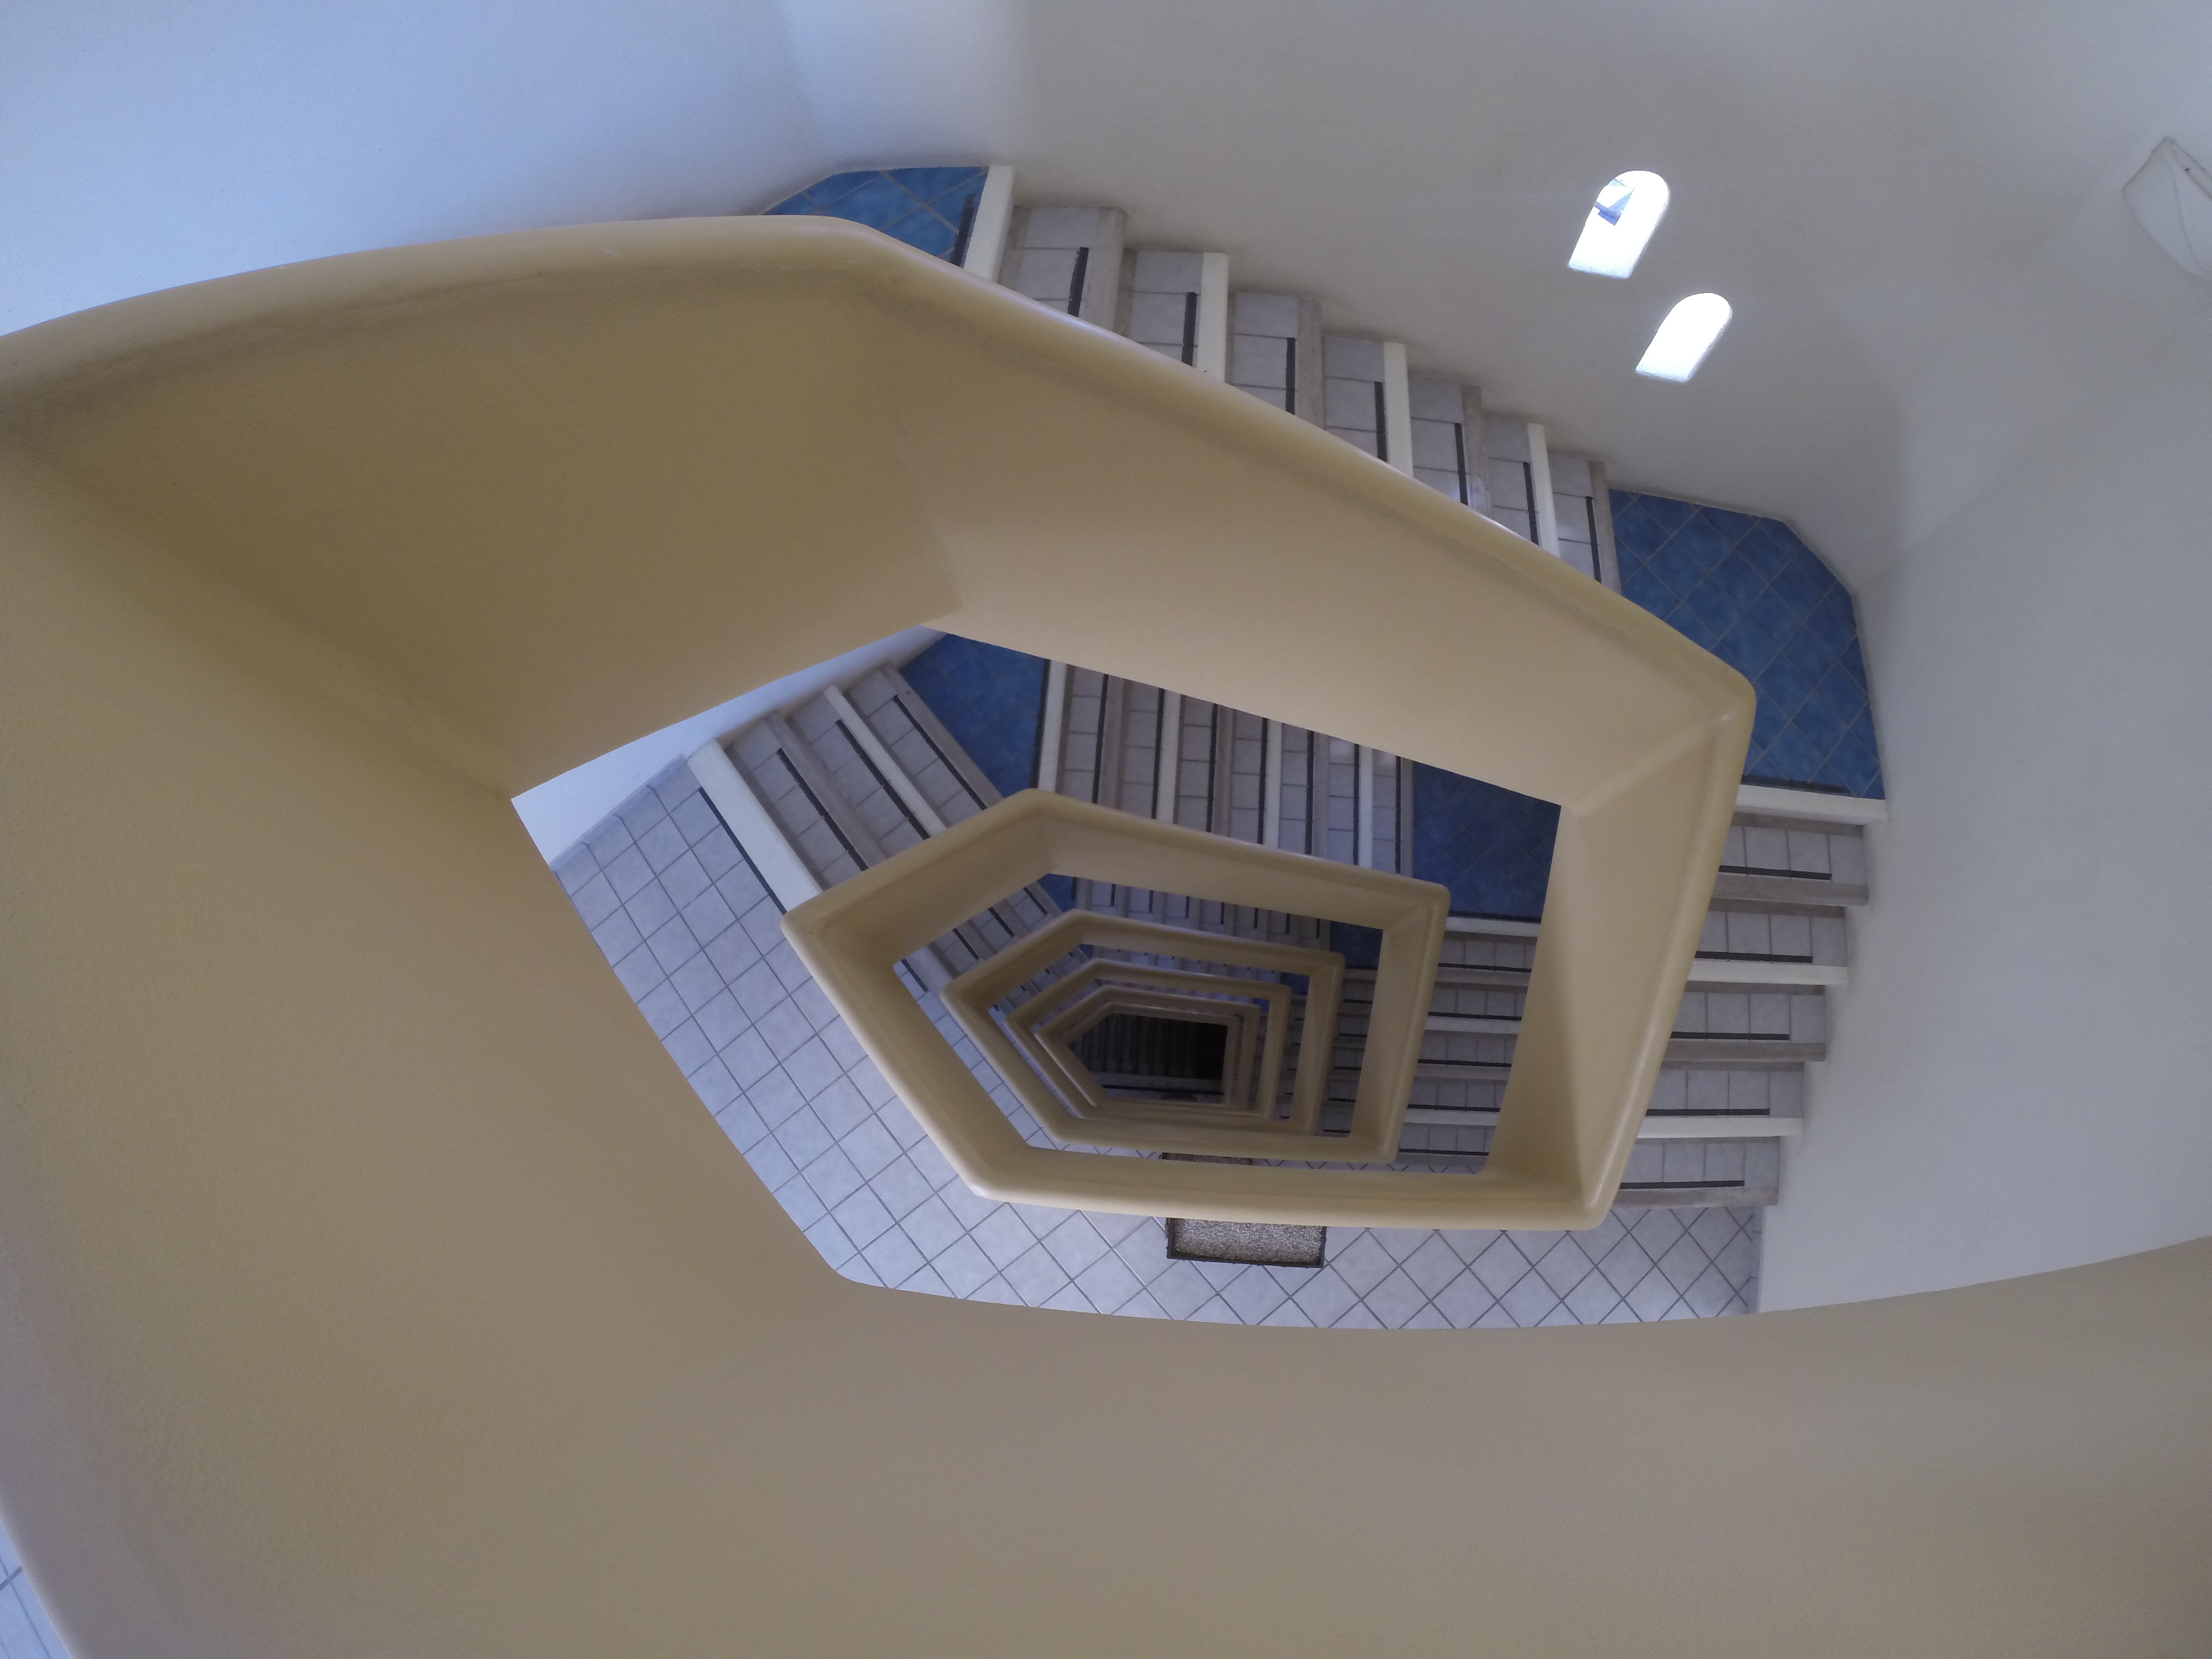
architecture, house, spiral, building, urban, photo, ceiling, geometry, furniture, lighting, interior design, art, design, stairs, daylighting, vanguard, scale model